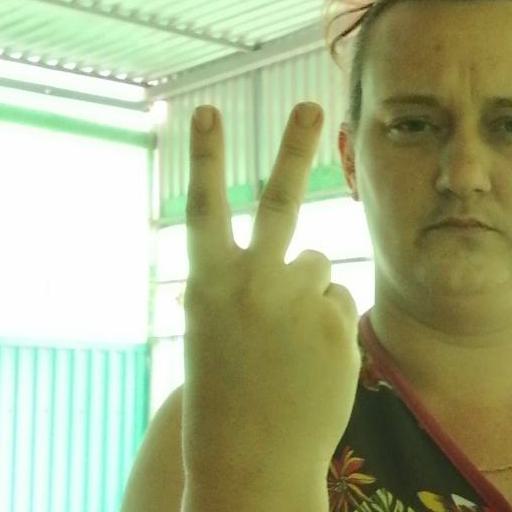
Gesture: peace_inverted